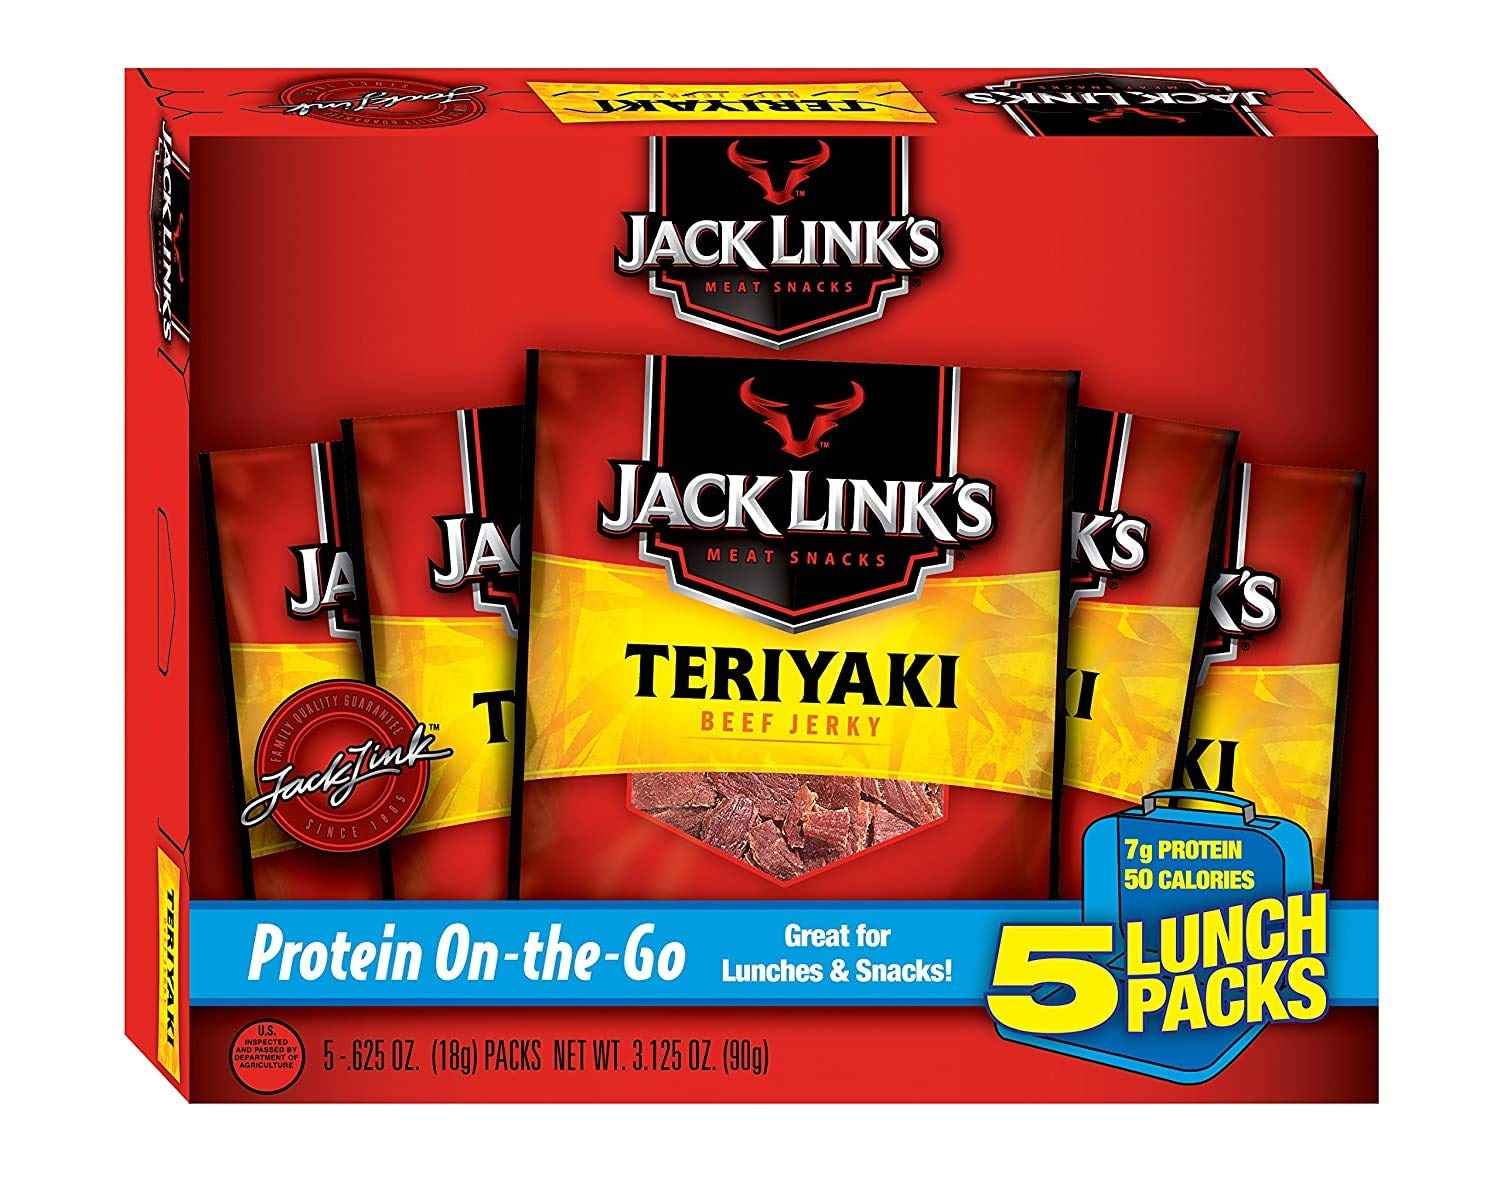
Item Name: Jack Link's, Snack Packs, Teriyaki, 5-ct, 0.62 oz
Bullet Point 1: GOOD SOURCE OF PROTEIN – Protein is an essential part of a balanced diet and Jack Link's Teriyaki Beef Jerky is a delicious way to get more. With 7g of protein and 50 calories per serving, it's a protein-packed snack the whole family will enjoy.
Bullet Point 2: 5 COUNT MULTIPACK – This pack contains 5, .625 oz. single-serving bags so you always have a protein-packed meat snack on hand. Pack in lunches, bring to work or hunting for powering through the mid-morning munchies and keep them at home for an afterschool snack.
Bullet Point 3: MADE WITH 100% BEEF – Our Teriyaki Beef Jerky is made from lean cuts of 100% premium beef. It's 94% fat free and has no added MSG** and no added nitrates or nitrites. **Except for that naturally occurring in soy sauce
Bullet Point 4: FULL OF FLAVOR – Each strip of Teriyaki Beef Jerky is marinated with our special blend of soy, garlic, ginger and brown sugar. Then, it's slow cooked over hardwood smoke for a smoky flavor. It's slightly sweet and mild flavor the entire family will love
Bullet Point 5: LUNCHBOX READY – Ready to eat packs require no refrigeration and are a great way to get protein in your kids' lunch (or yours). No leftovers. In fact, we wouldn't be surprised if they ask for two bags.
Value: 3.125
Unit: Ounce

Price: 8.86